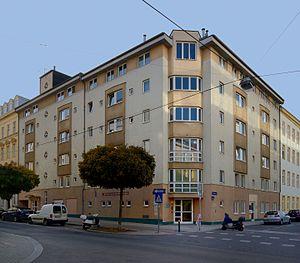
Immeuble résidentiel, 24 Haidingergasse, 3e district de Vienne